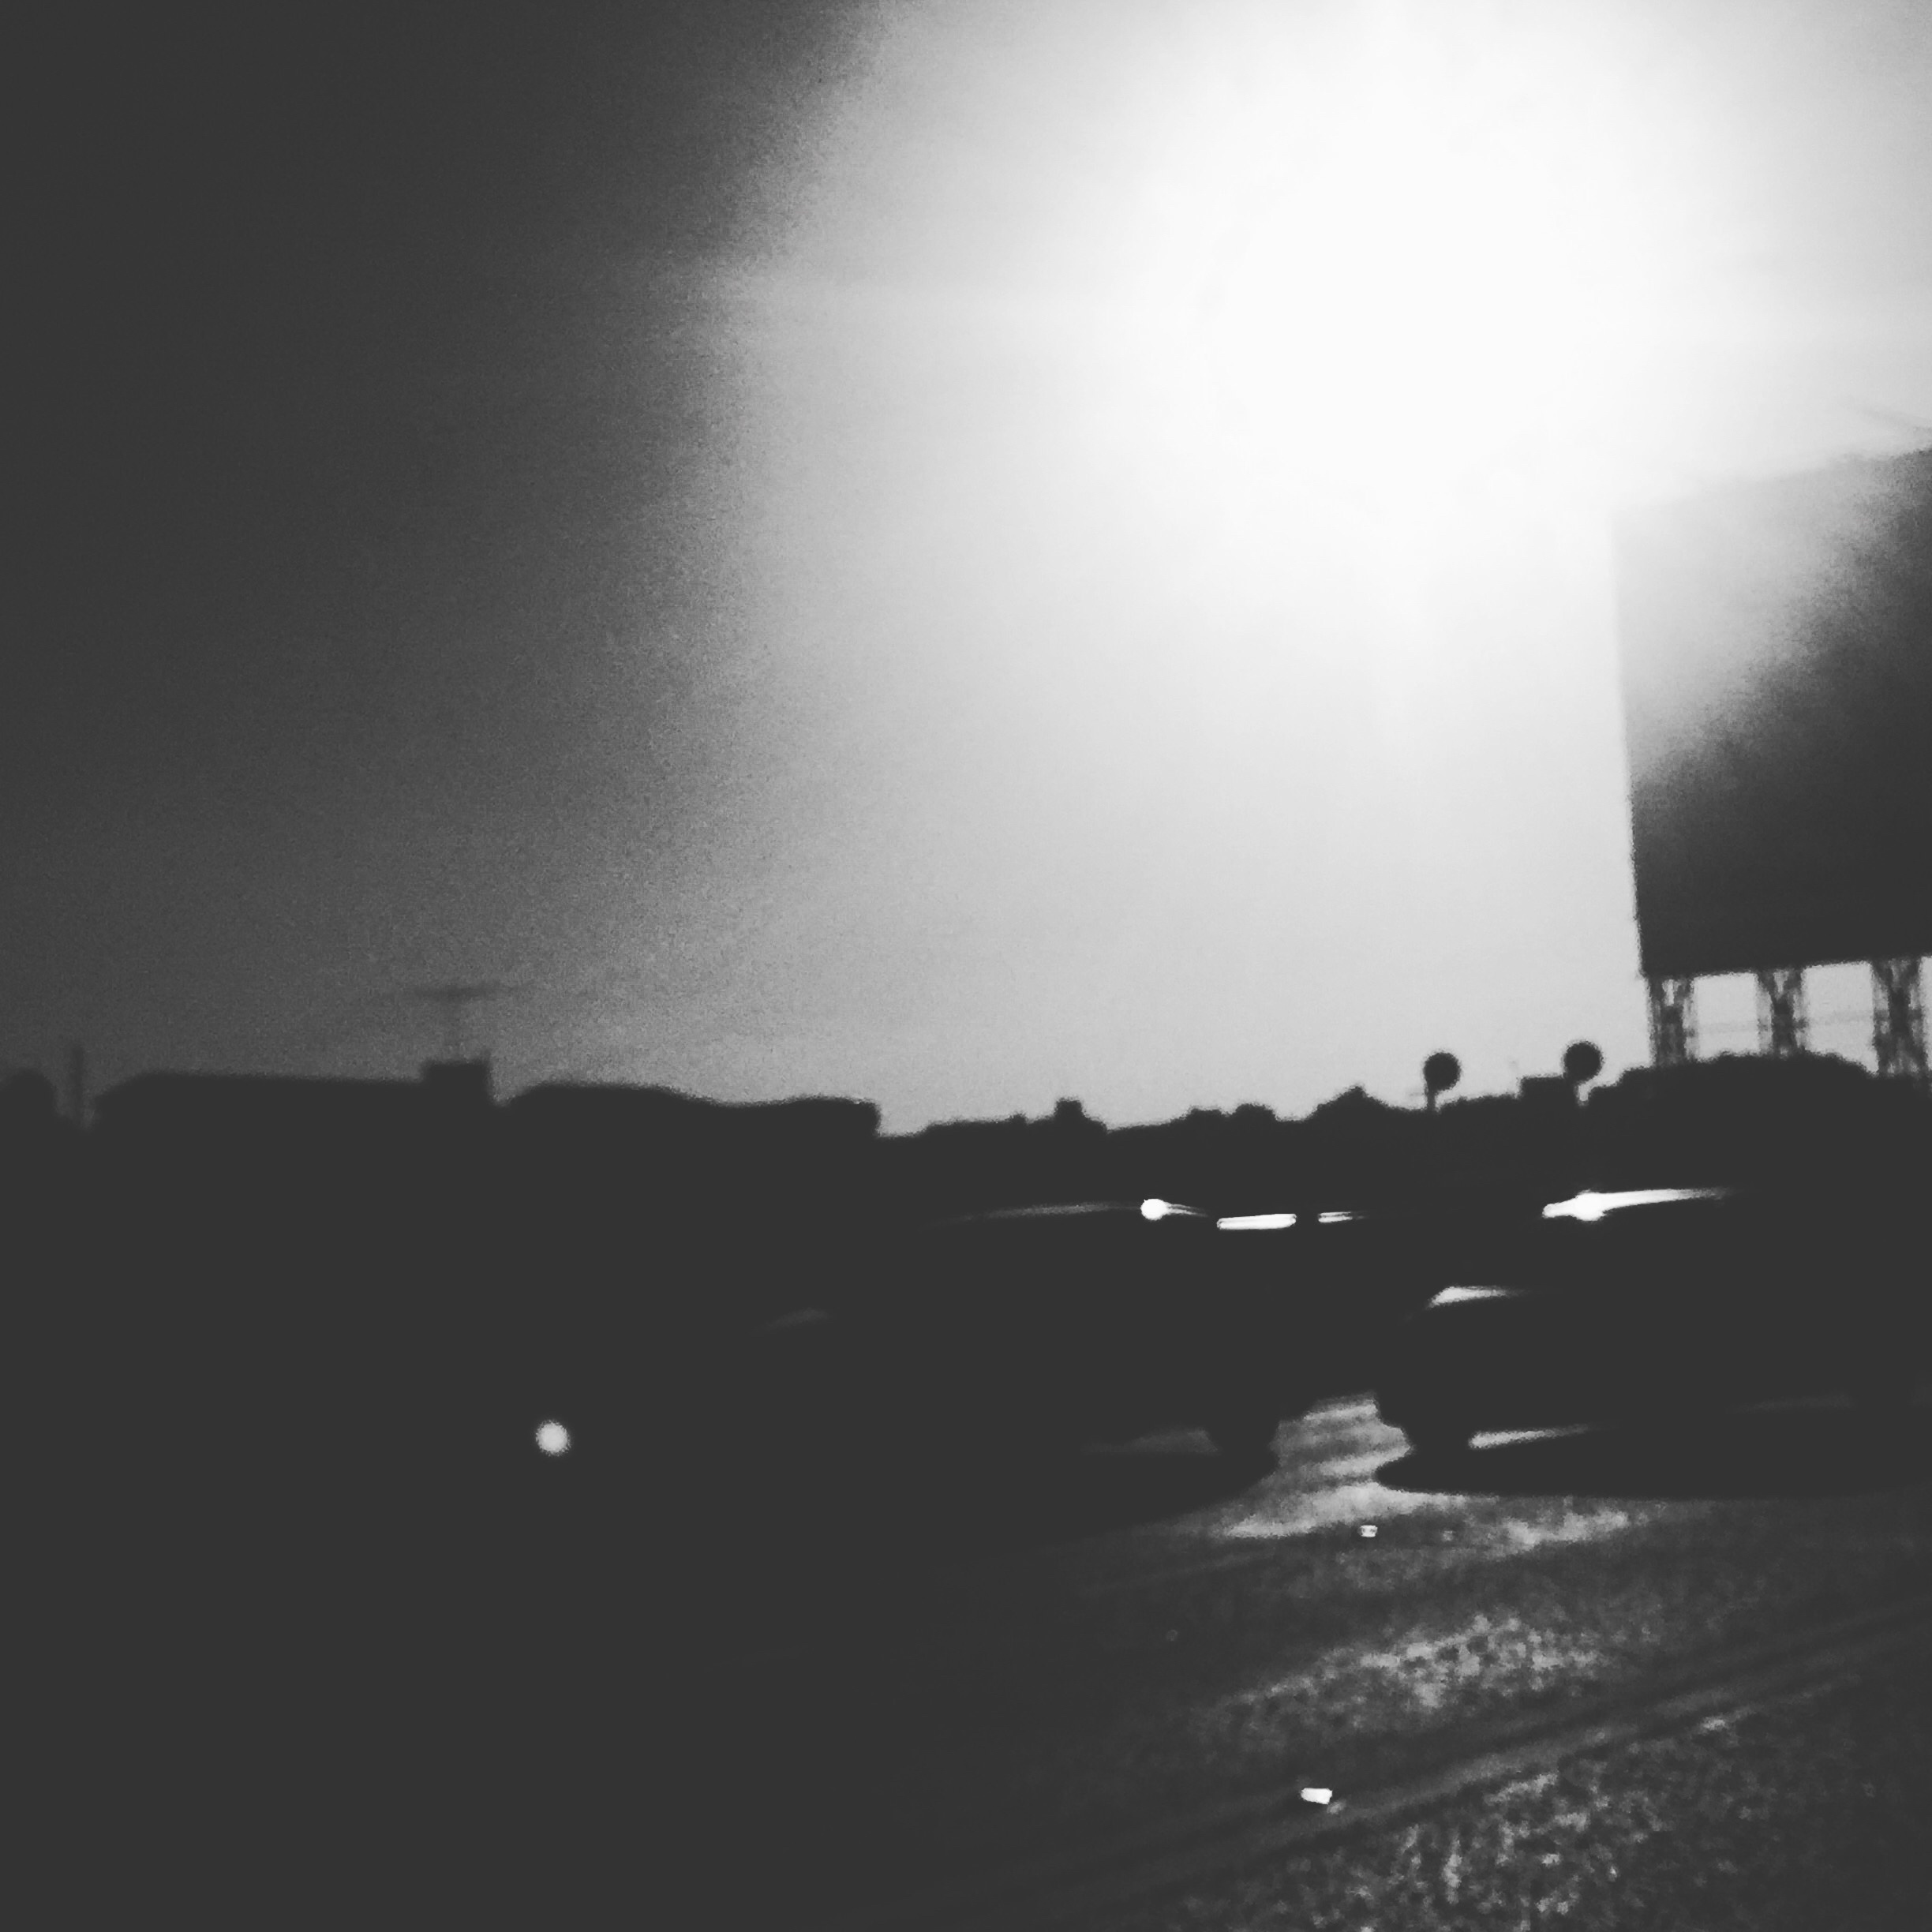
iphone, horizon, light, cloud, black and white, fog, mist, white, photography, sunlight, atmosphere, weather, haze, darkness, black, monochrome, instagram, argentina, iphoneography, project365, squareformat, rodrigoparedes, buenosaires, ar, 160378, 160378com, www160378com, iphone6plus, 330, monochrome photography, atmospheric phenomenon, atmosphere of earth